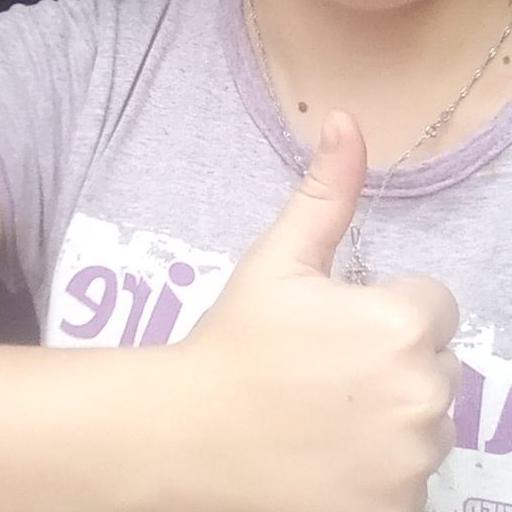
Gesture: like